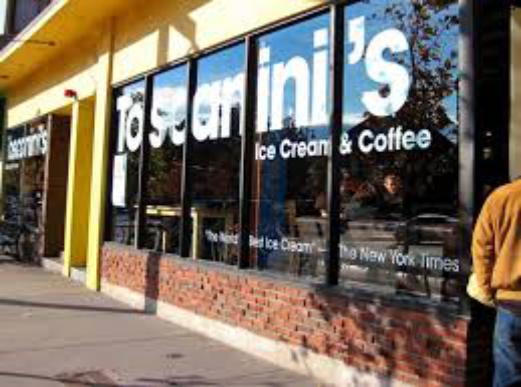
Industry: Food